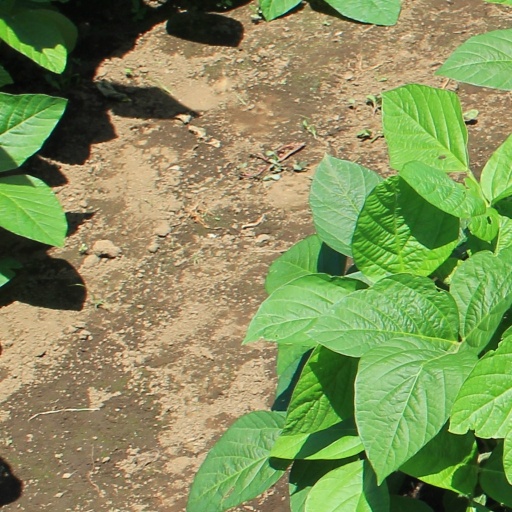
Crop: soybean